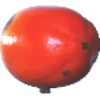
Label: images